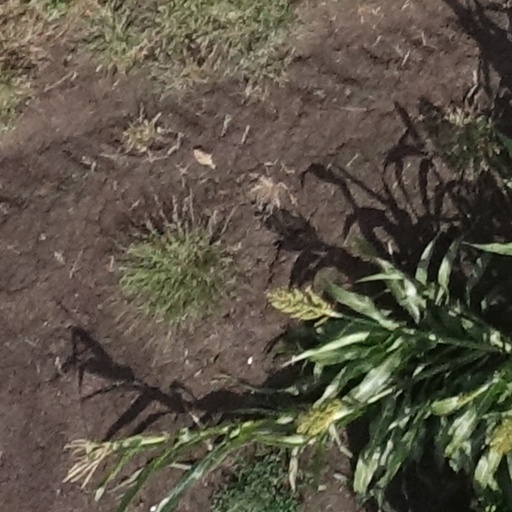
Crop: sorghum